Alan Watts

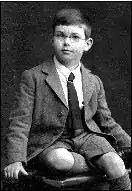
Watts aged 7

Watts was born to middle-class parents in Chislehurst, Kent on 6 January 1915, living at Rowan Tree Cottage, 3 (now 5) Holbrook Lane. Watts's father, Laurence Wilson Watts, was a representative for the London office of the Michelin tyre company. His mother, Emily Mary Watts (née Buchan), was a housewife whose father had been a missionary. With little money, they chose to live in the countryside, and Watts, an only child, learned the names of wild flowers and butterflies. Probably because of the influence of his mother's religious family the Buchans, Watts became interested in spirituality. Watts was interested in storybook fables and romantic tales of the mysterious Far East. He attended The King's School Canterbury where he was a contemporary and friend of Patrick Leigh Fermor.